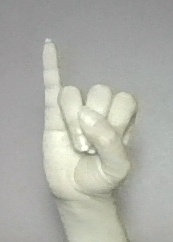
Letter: meem